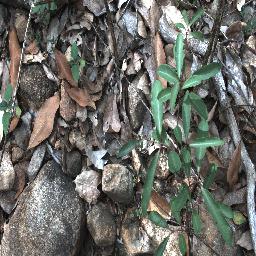
Label: rubber_vine